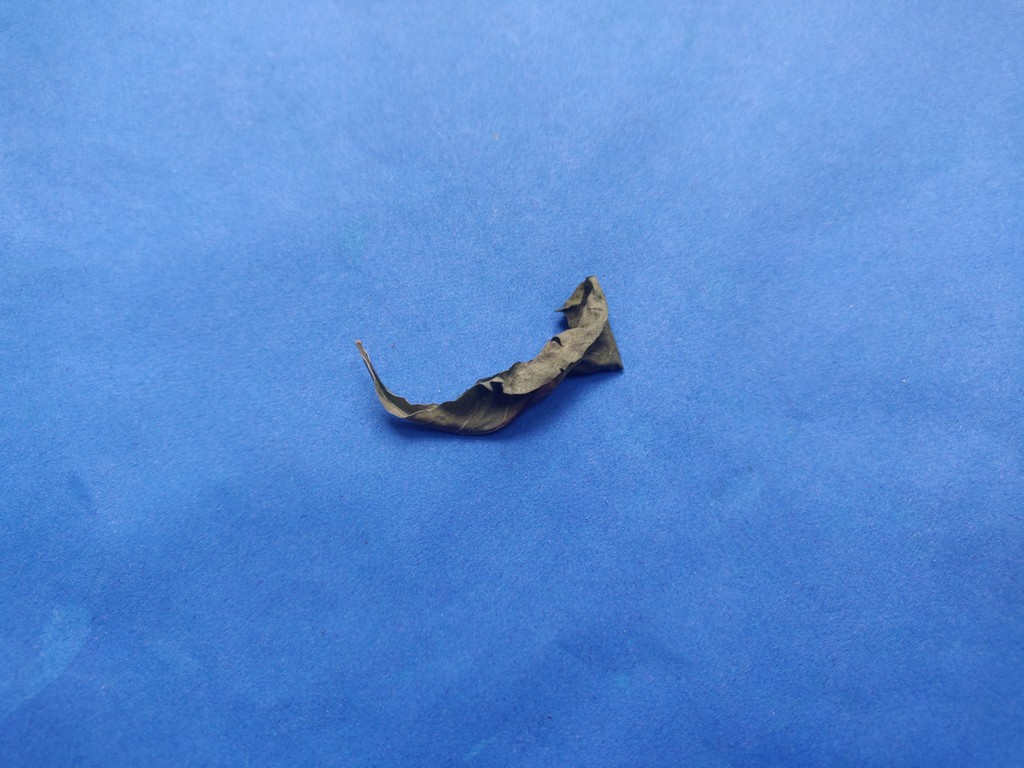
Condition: Dried
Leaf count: single
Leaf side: unknown